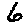
Label: 6